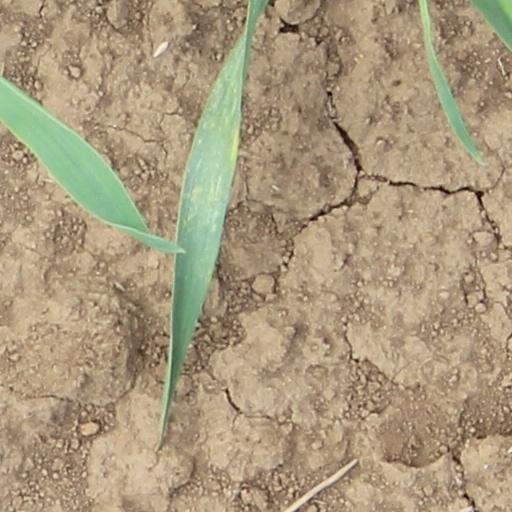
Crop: wheat